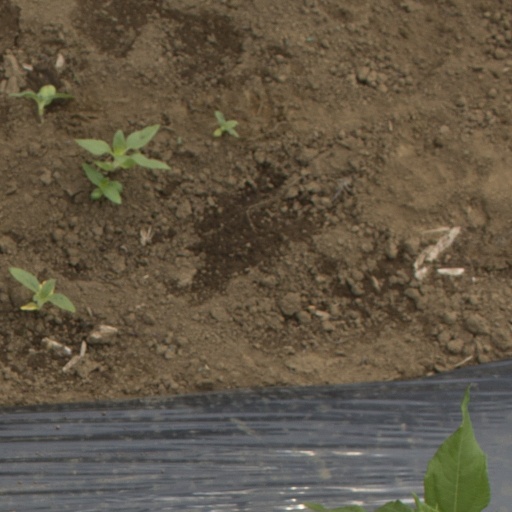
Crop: Jerusalem artichoke